Bed burial

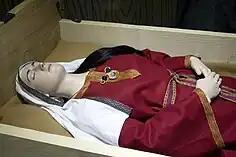
Replica of the "Saxon Princess" bed burial at the Street House Anglo-Saxon cemetery

A number of early Anglo-Saxon bed burials, almost all dating to the 7th century, have been found in England, predominantly in the southern counties of Cambridgeshire, Suffolk and Wiltshire, but single examples have also been found in Derbyshire and North Yorkshire. The beds used in these burials were made of wood, and although none have been fully preserved, their presence can be inferred from the presence of iron fixtures and fittings, such as nails, cleats, grommets, brackets, headboard mounts and railings, that outline the rectangular shape of the bed in the grave. However, in some cases it is not clear whether the iron fixtures found in a grave come from a bed or a coffin.